Seiichi Niikuni

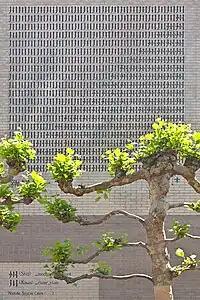
"Kawa mata wa Shū" (1966) displayed as a wall poem in Leiden, The Netherlands

Niikuni was born on December 7, 1925, in Sendai, Miyagi Prefecture, Japan. He entered the Sendai Technical School (now Sendai Technical High School) and studied architecture. After graduating from high school, he entered the Tohoku Gakuin University to study English literature and graduated from there in 1951.